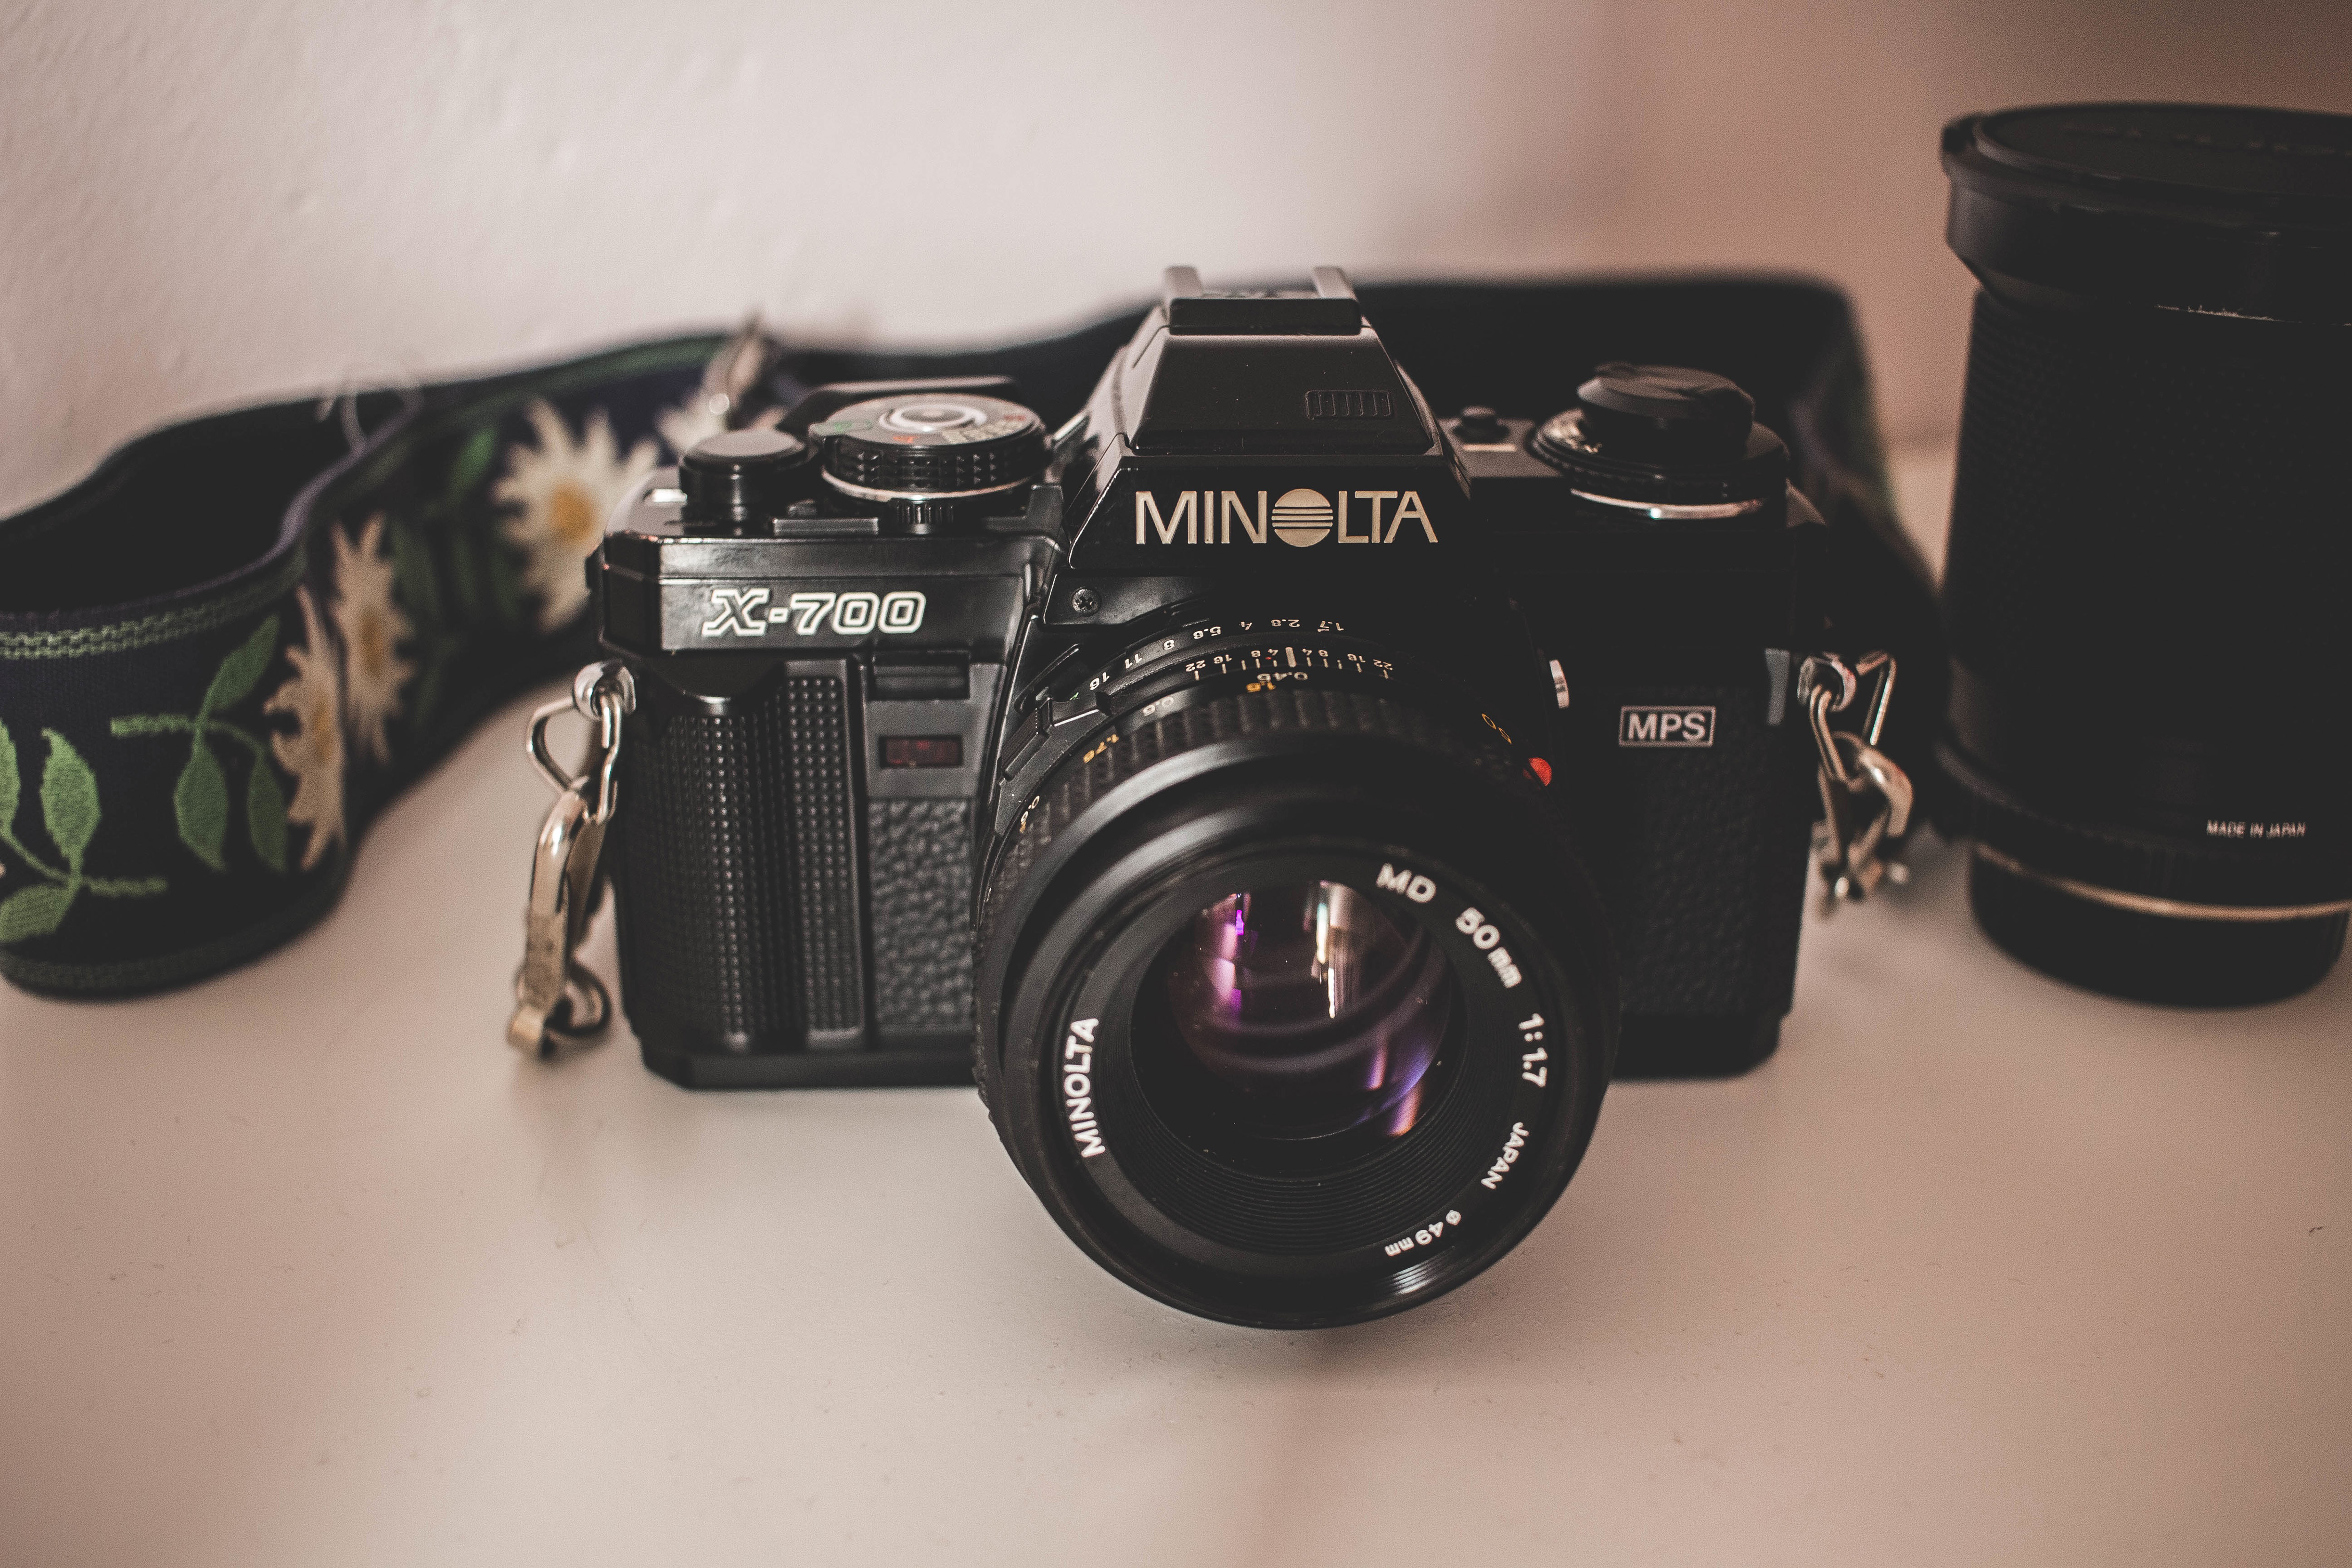
camera, cameras optics, camera lens, camera accessory, lens, Point and shoot camera, mirrorless interchangeable lens camera, reflex camera, single lens reflex camera, digital camera, digital slr, film camera, photography, teleconverter, lens hood, Material property, macro photography, flash, lens cap, shutter